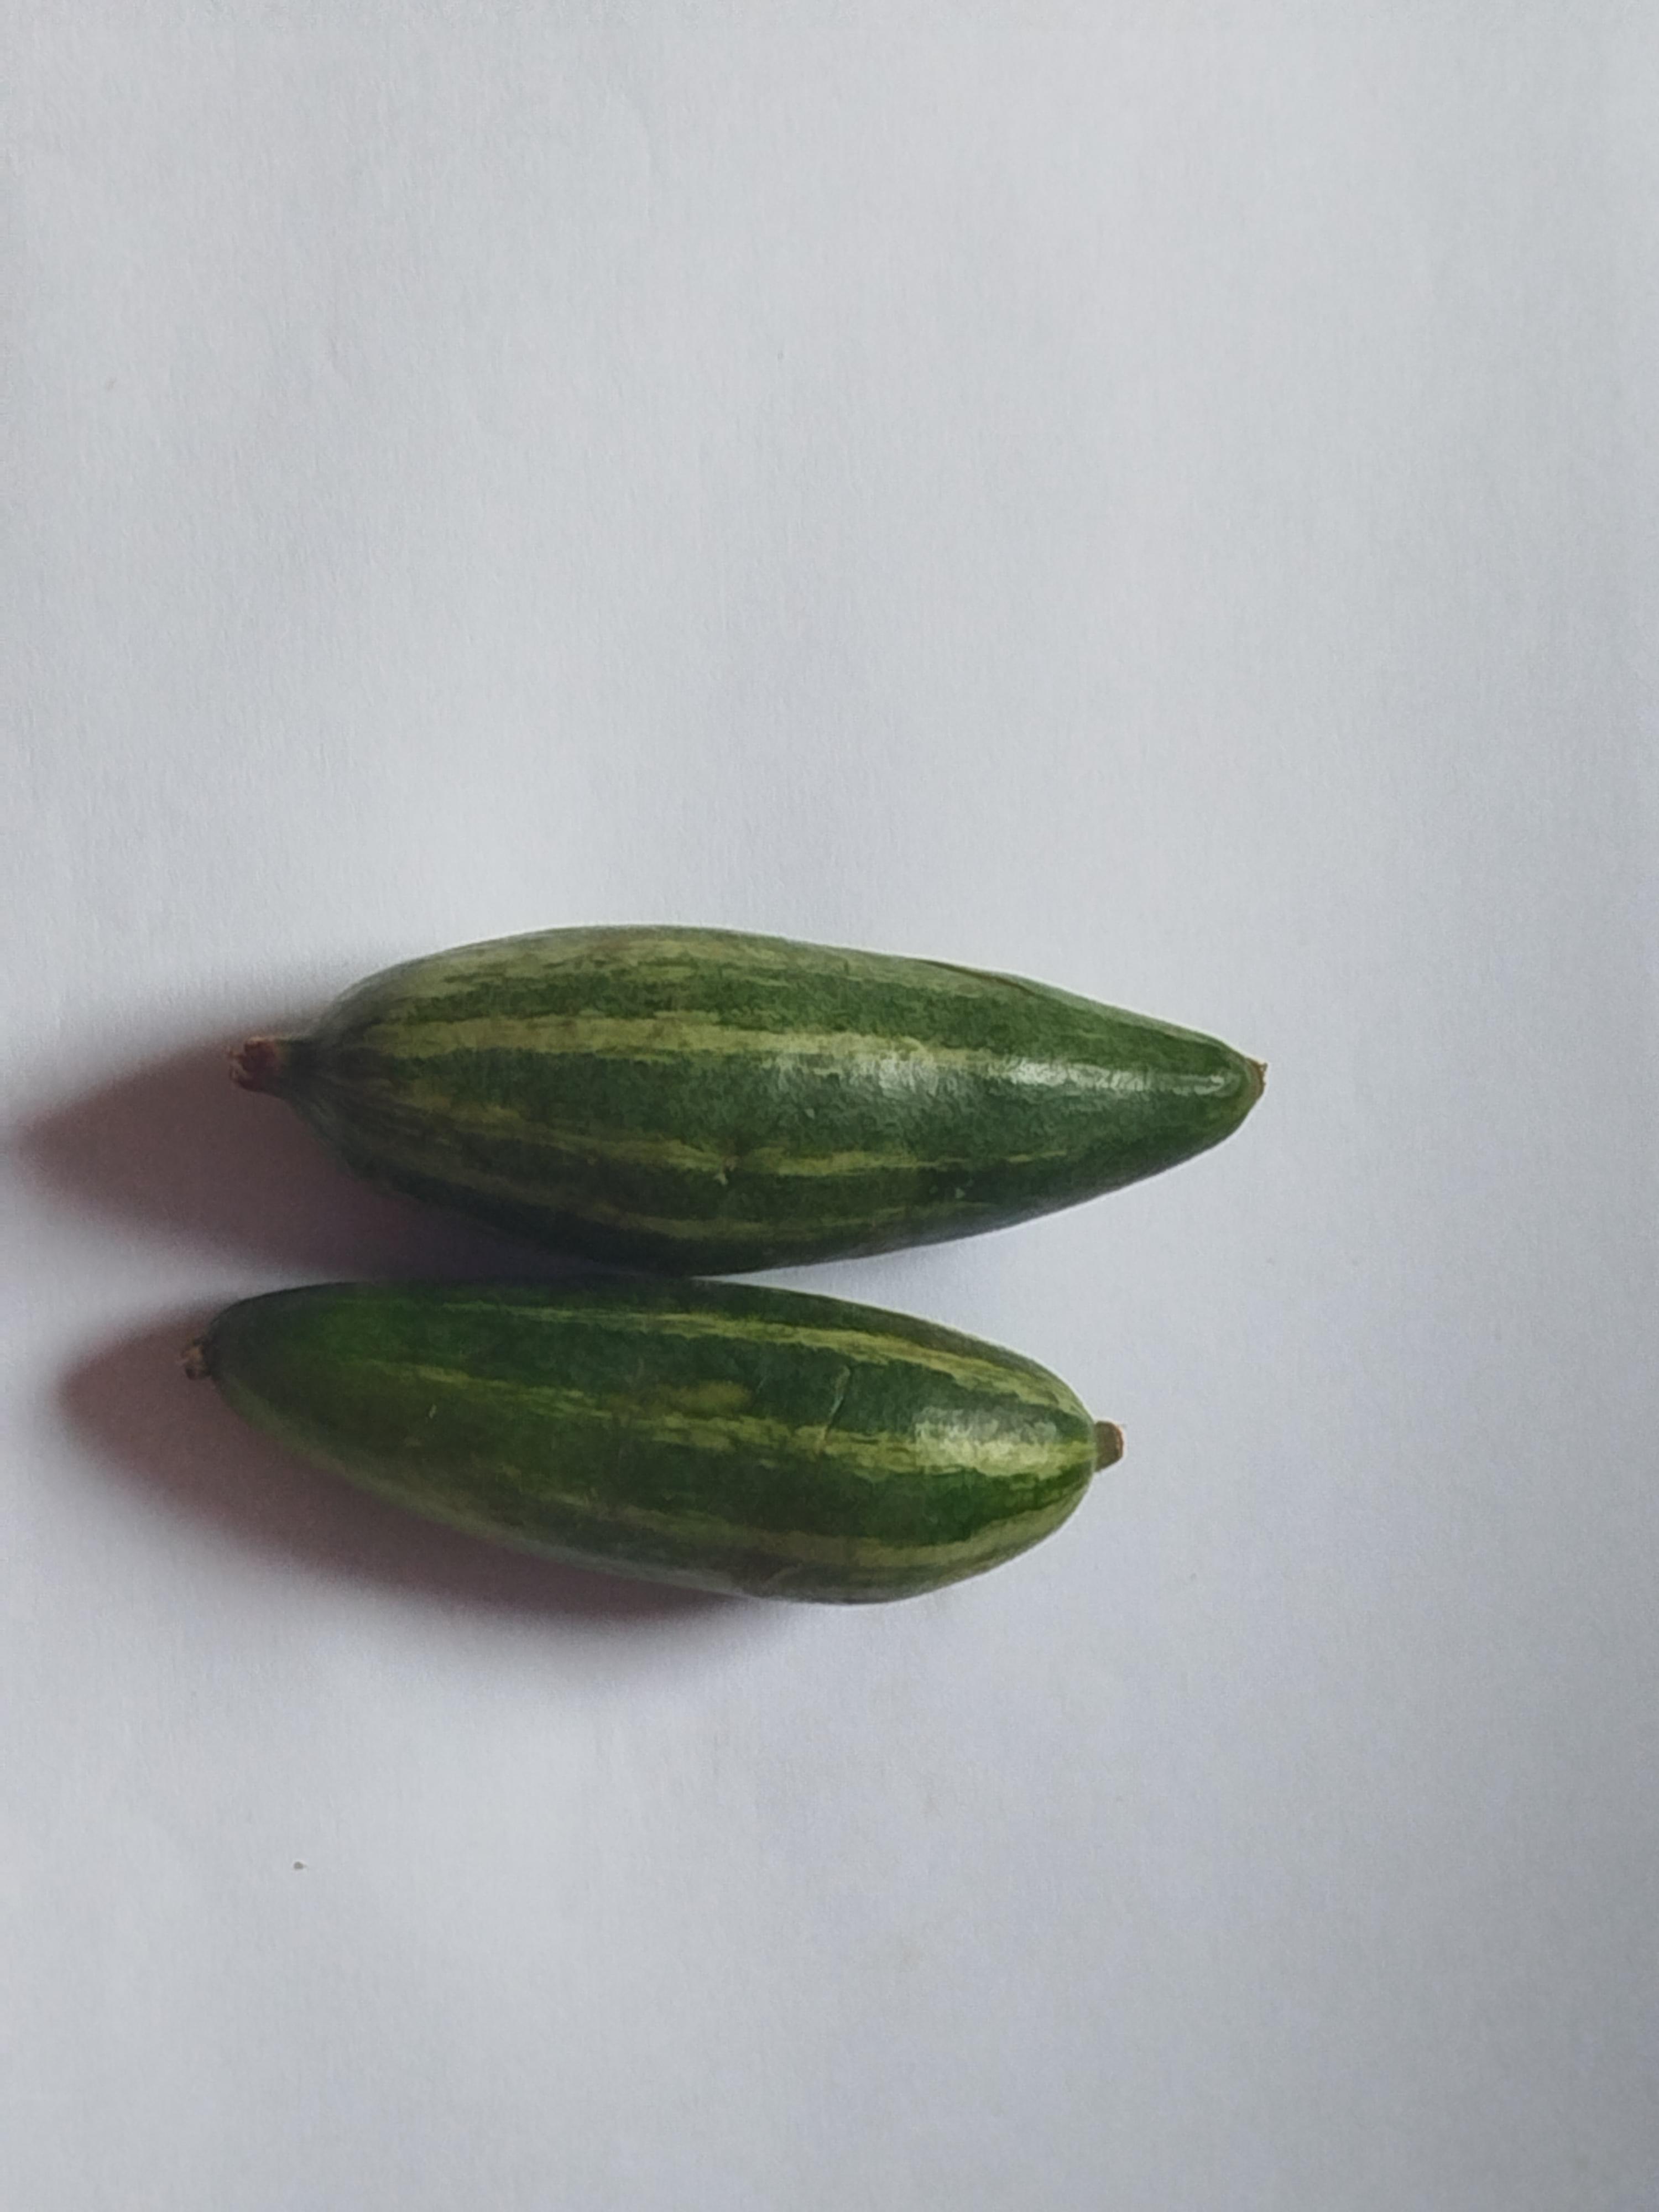
Label: Pointed gourd